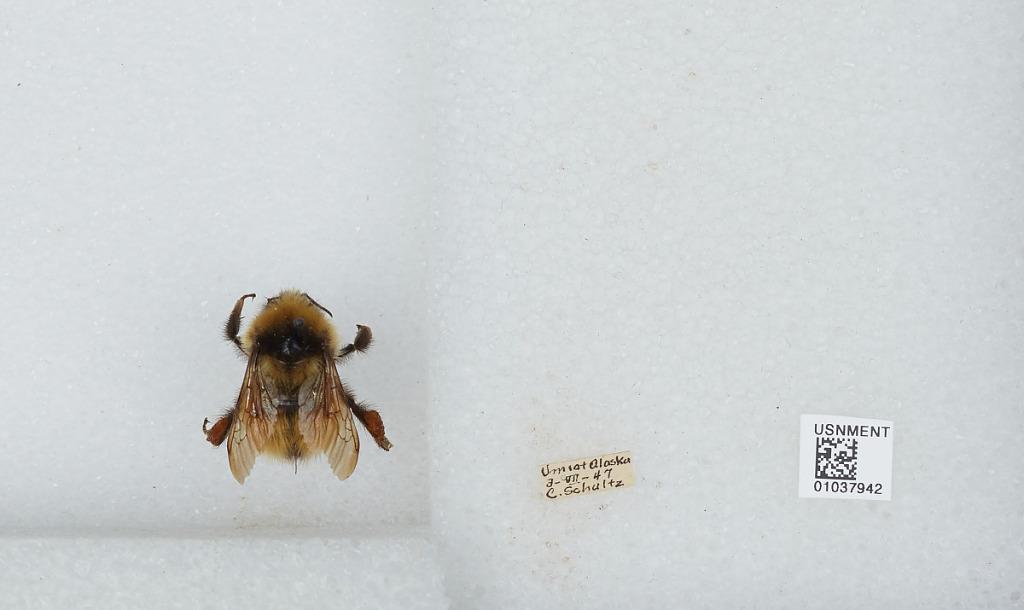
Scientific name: Bombus (Pyrobombus) sylvicola Kirby
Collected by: C. Schultz
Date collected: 1947-7-3
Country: United States
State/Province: Alaska
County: North Slope
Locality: Umiat
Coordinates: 69.3669, -152.144